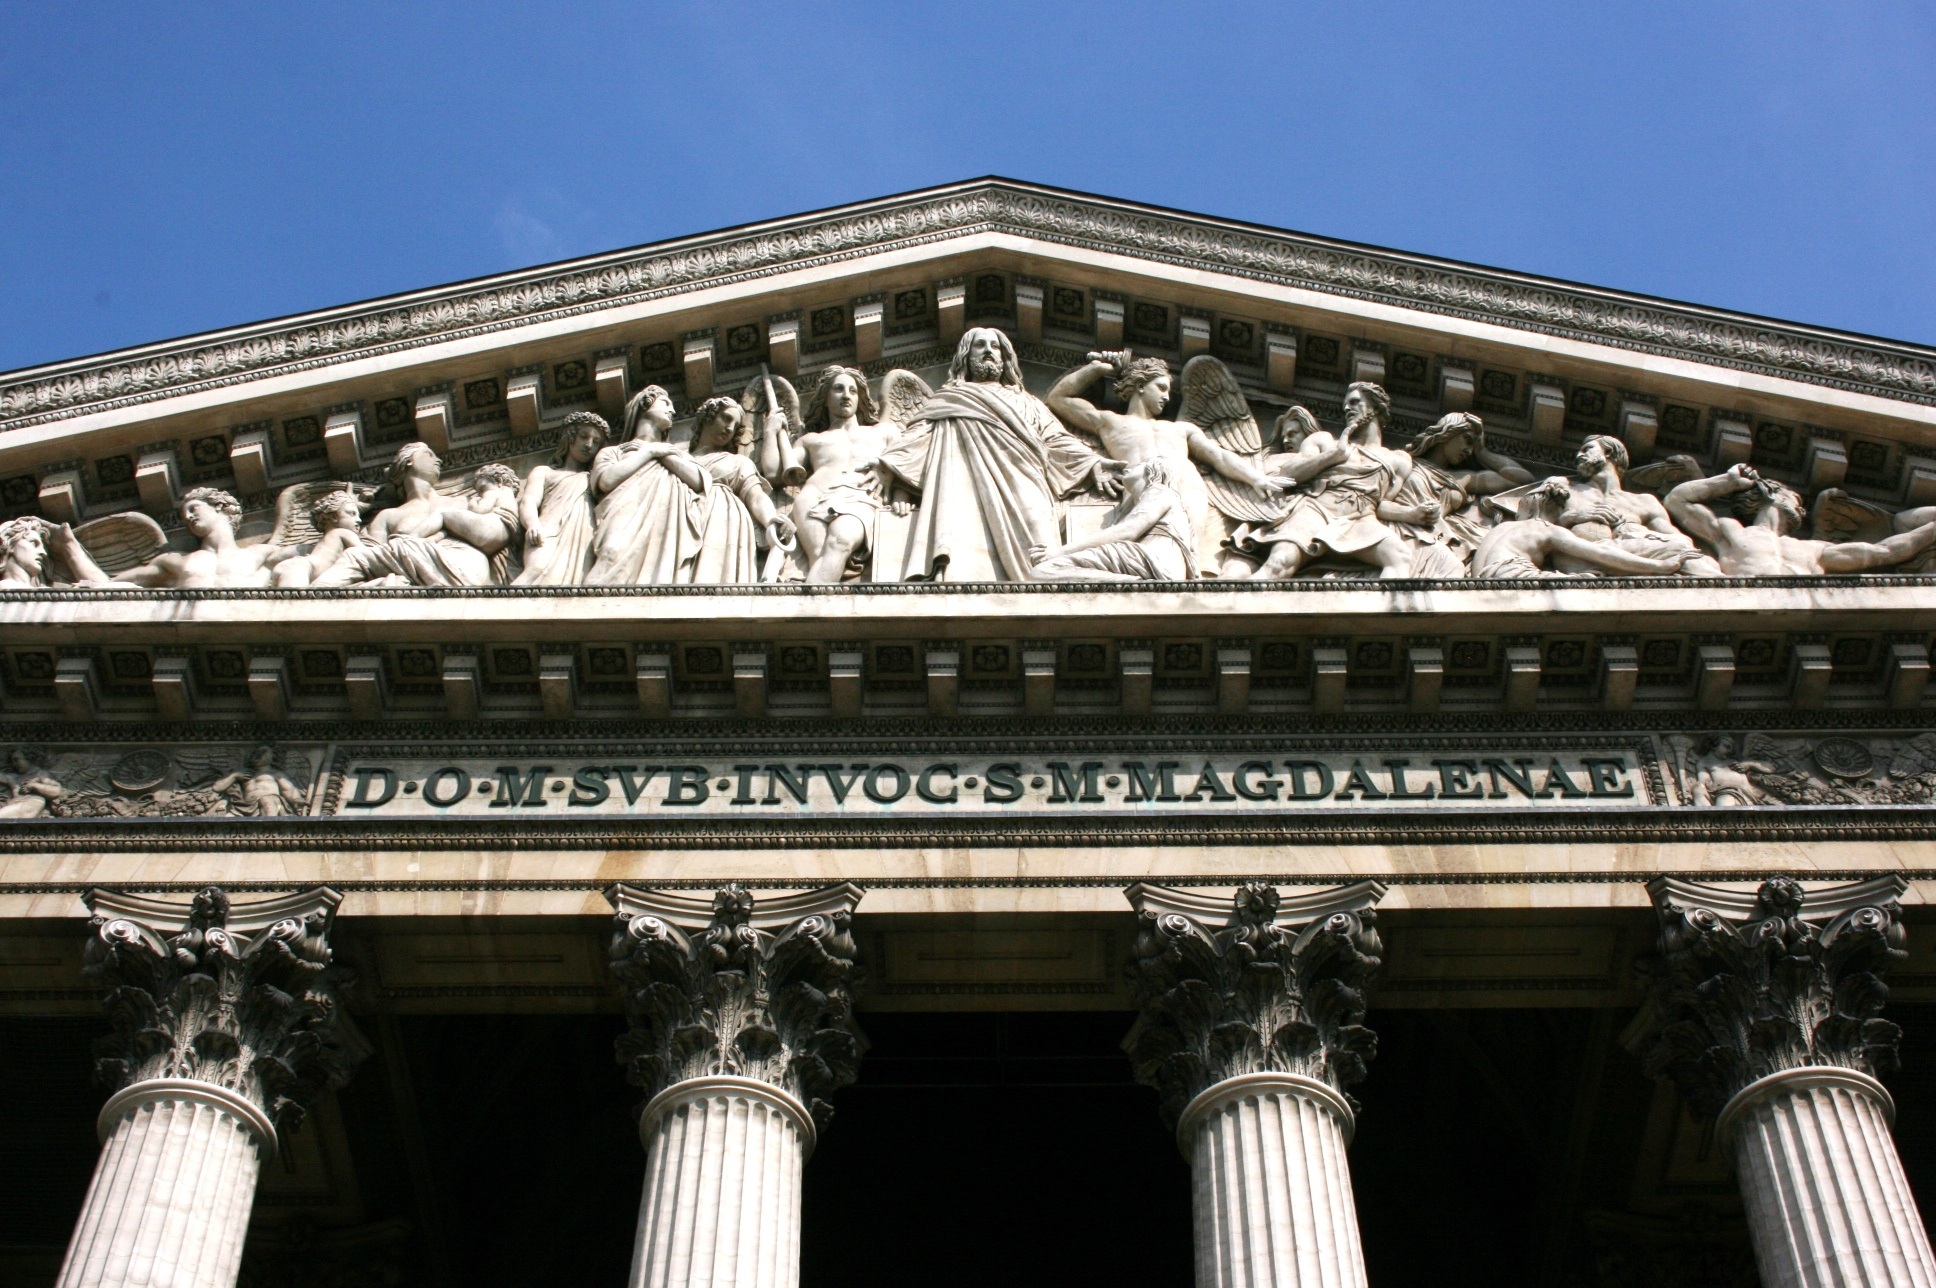
architecture, structure, building, palace, city, paris, column, opera house, landmark, facade, church, stadium, madeleine, pediment, ancient history, human settlement, ancient roman architecture